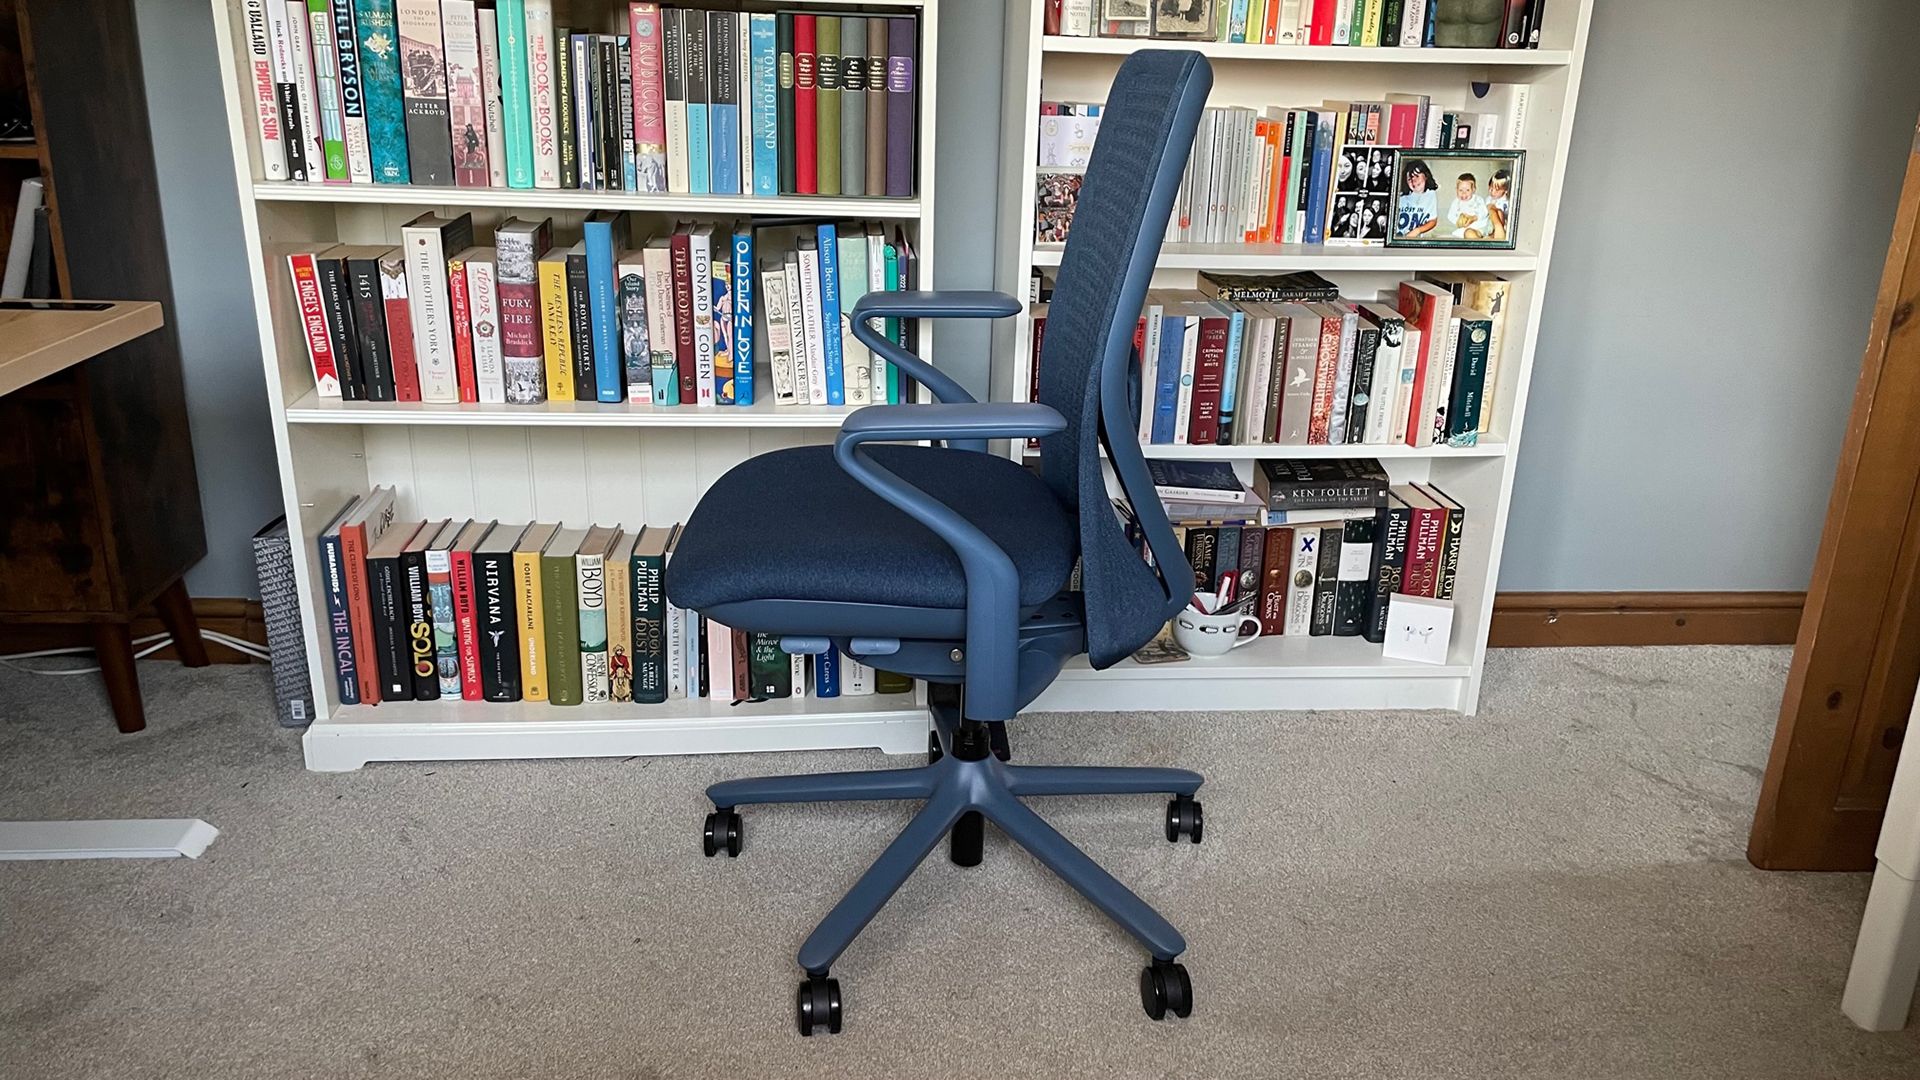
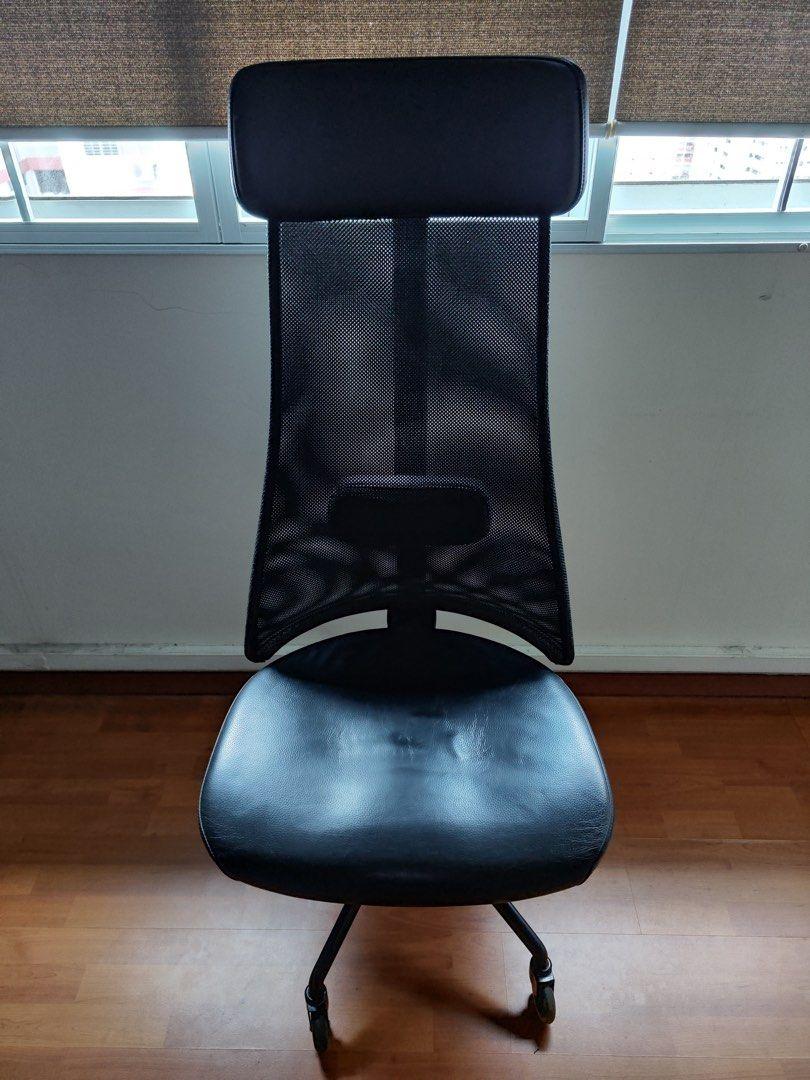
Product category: items_chair
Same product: no